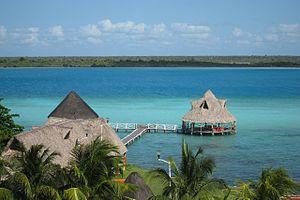
Selon le site officiel du Secrétariat du Tourisme, en juin 2019 le Mexique comptait 121 pueblos mágicos répartis dans 31 états de la fédération.